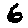
Label: 6